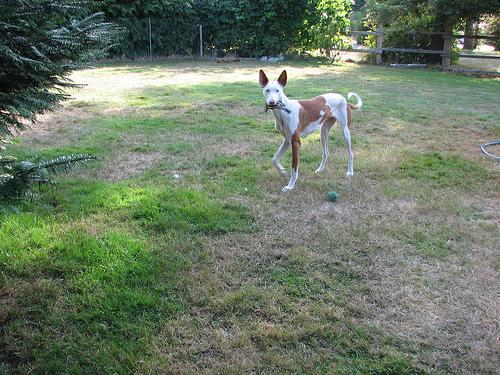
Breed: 210-n000006-Ibizan_hound